Al-Mi'raj

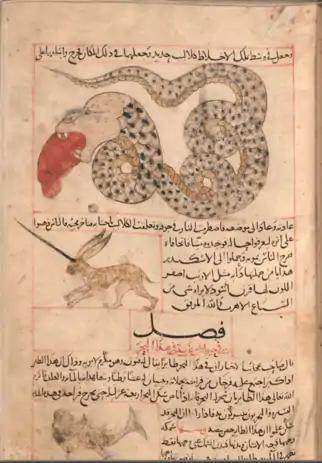
Dragon ("top"), eating a flesh-mass which is supposedly sulfur-filled ox-hide;the horned hare ("middle").

"Al-miʿrāj" is a beast purported to live on an island called ('Sea-Serpent Island' or 'Dragon Island') in the Indian Ocean, according to Qazwini's "Marvels of Things Created and Miraculous Aspects of Things Existing" (c. 1260, aka "The Wonders of Creation").